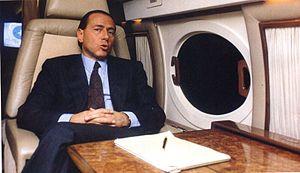
Silvio Berlusconi /ˈsilvjo berluˈskoːni/, autrefois surnommé il Cavaliere, né le 29 septembre 1936 à Milan, est un homme d'affaires et homme d'État italien, président du Conseil des ministres de 1994 à 1995, de 2001 à 2006 et de 2008 à 2011.